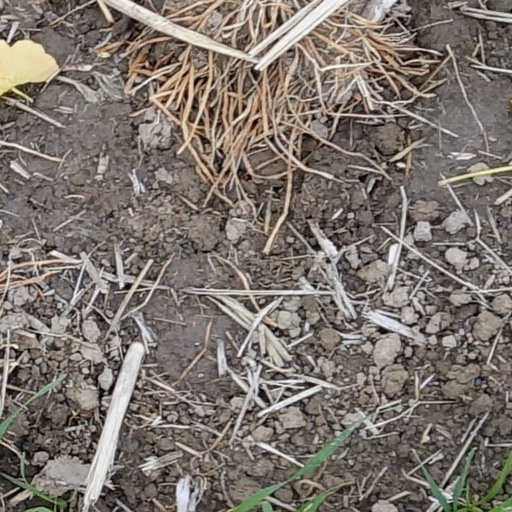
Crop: wheat